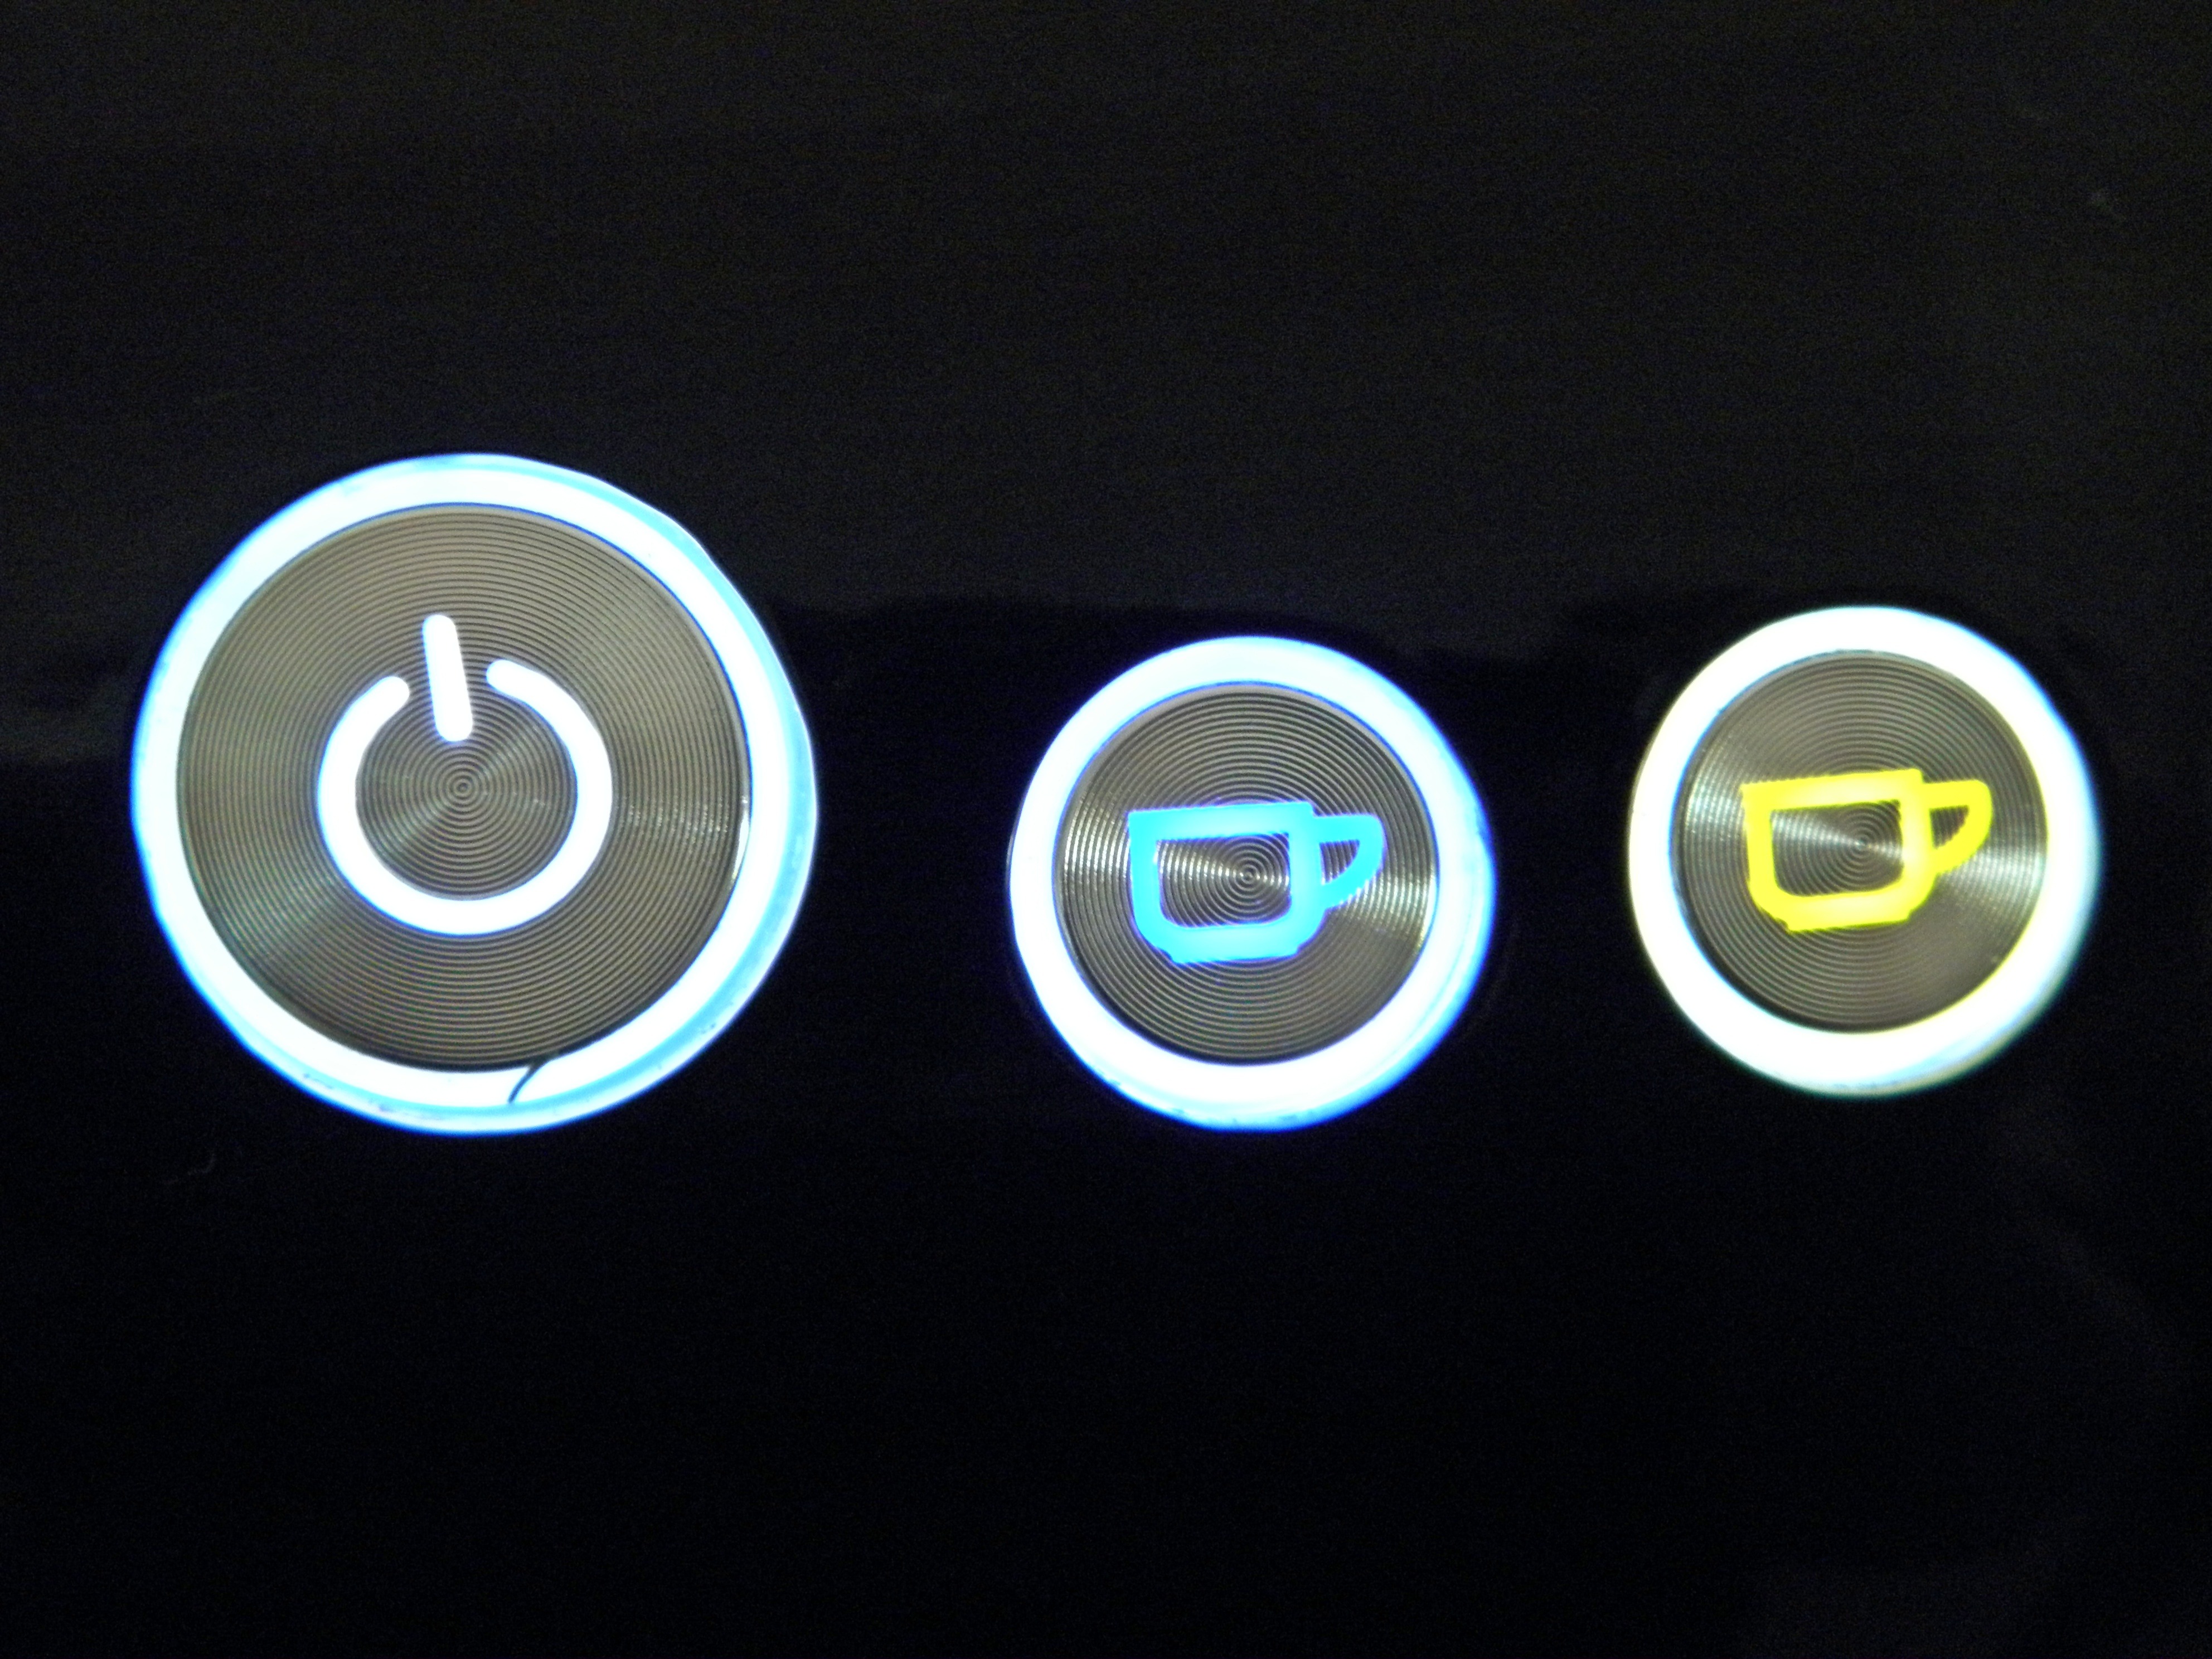
light, wheel, tea, number, symbol, gauge, signage, circle, emblem, neon sign, font, silver, buttons, operation, operating elements, automotive exterior, navigation elements, tassimo